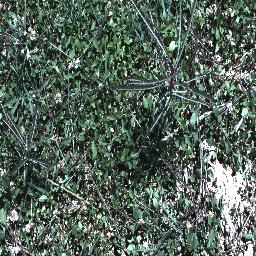
Label: parkinsonia